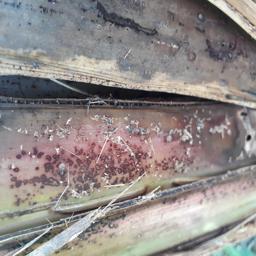
Label: PSEUDOSTEM WEEVIL